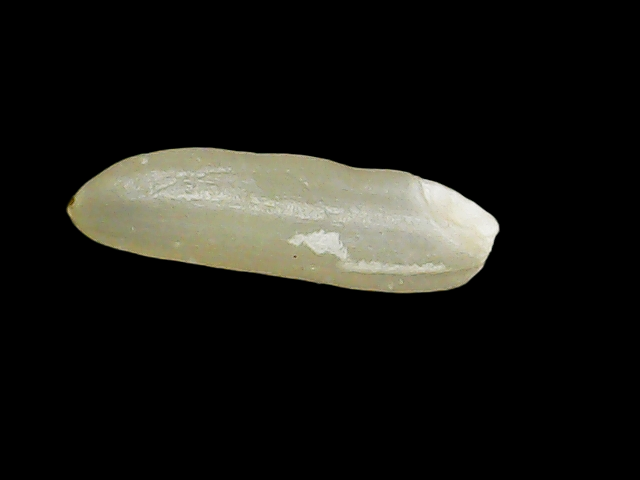
Rice variety: Binadhan7